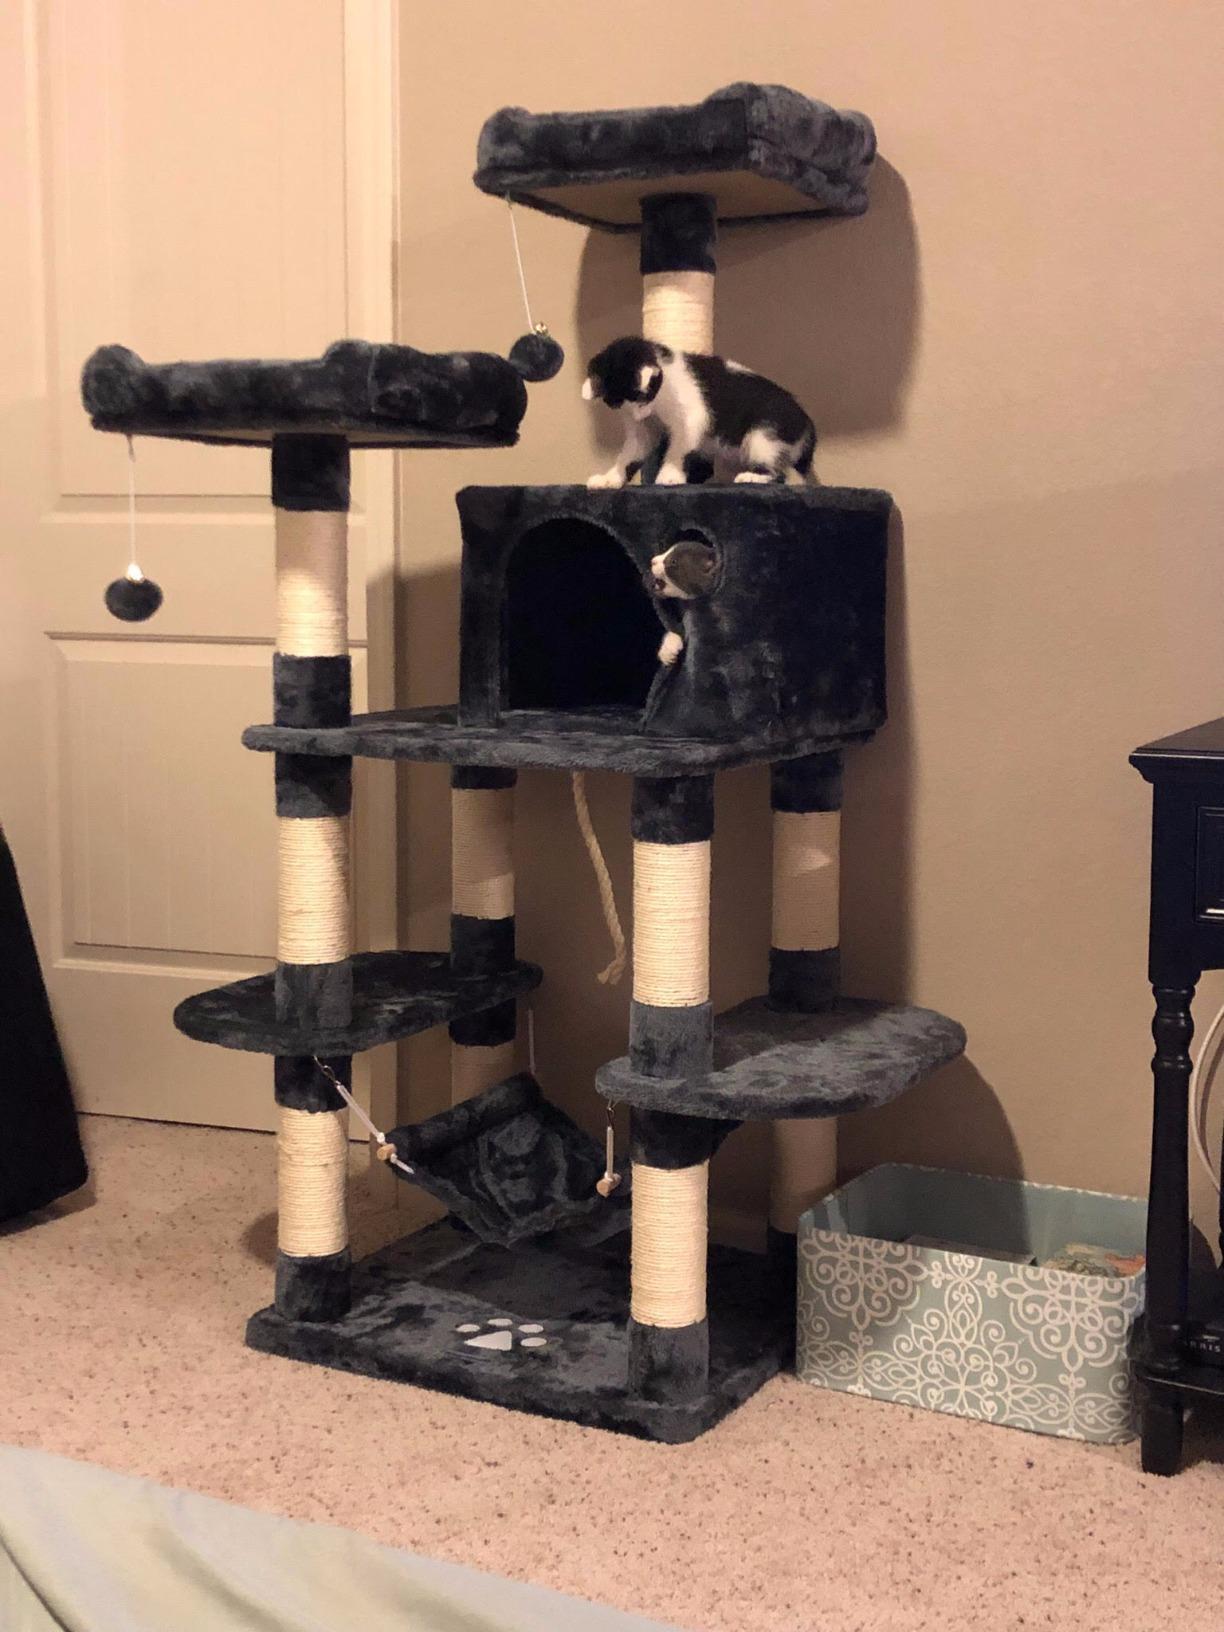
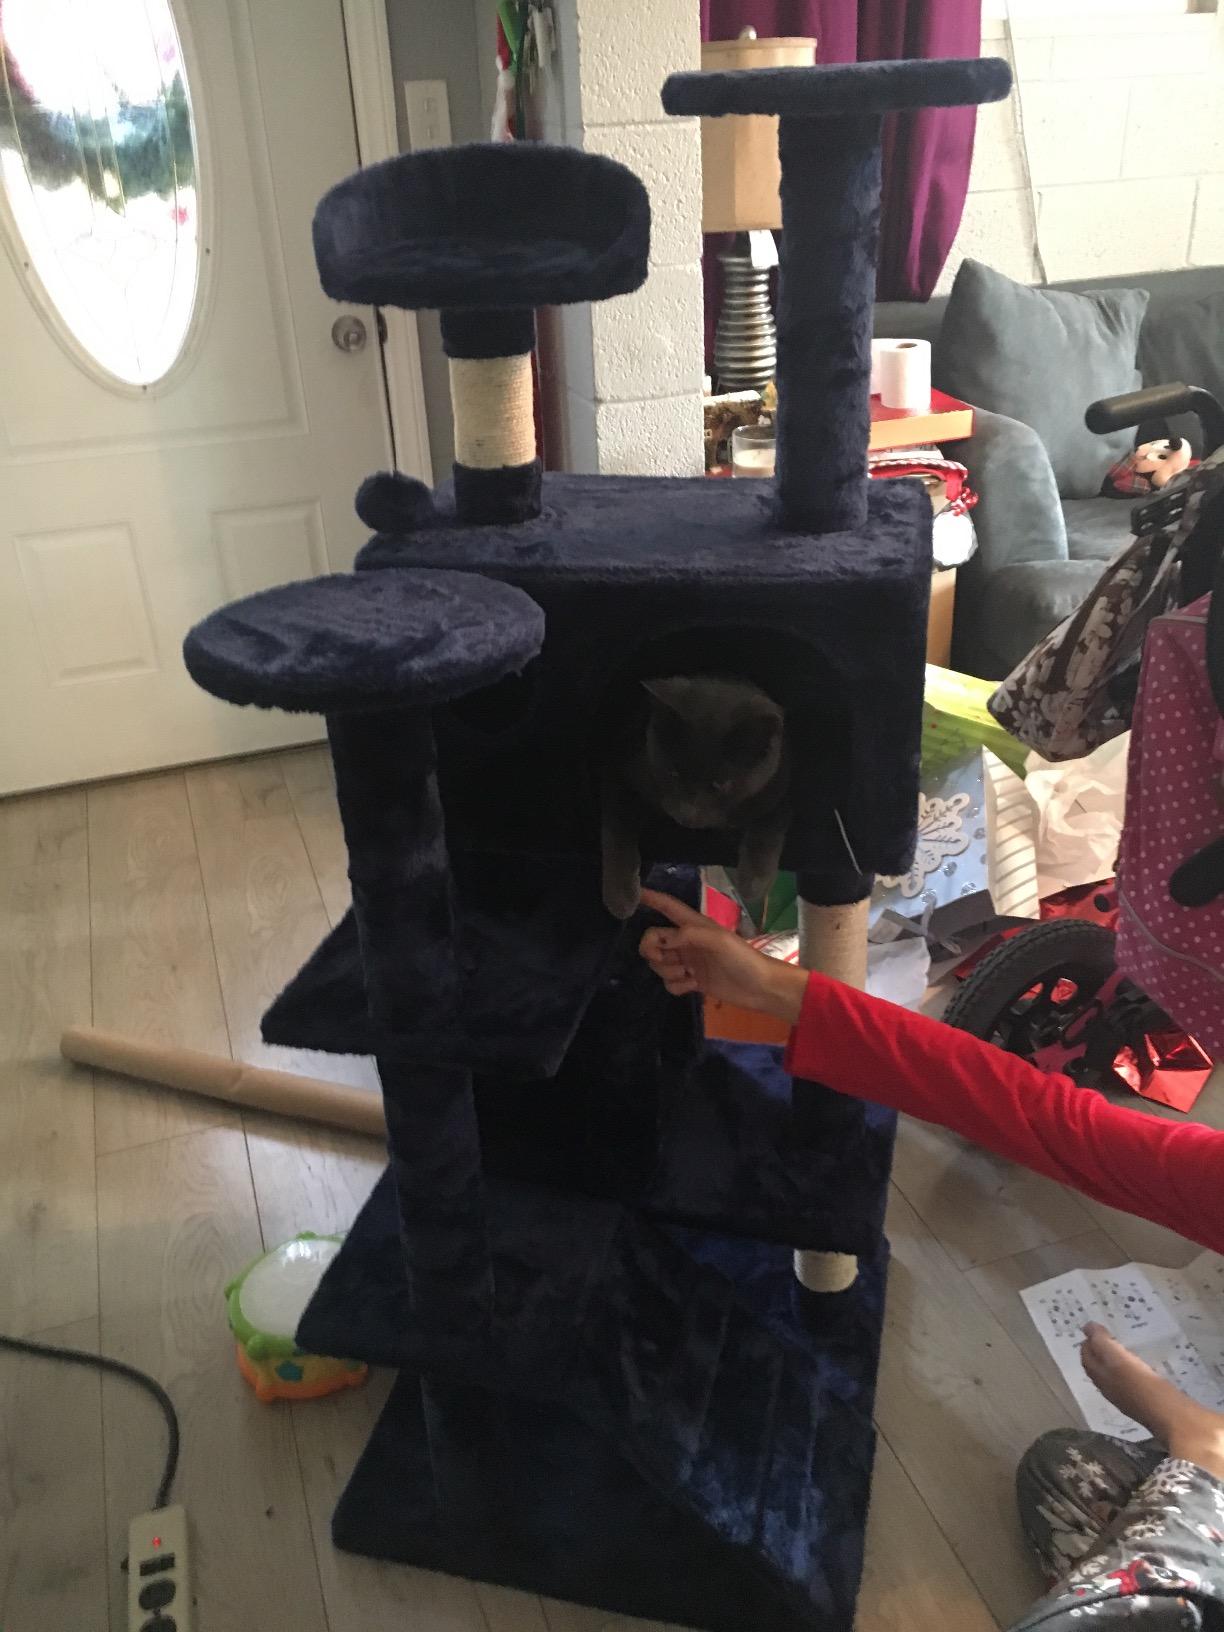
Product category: items_cat tree
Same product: no